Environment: real
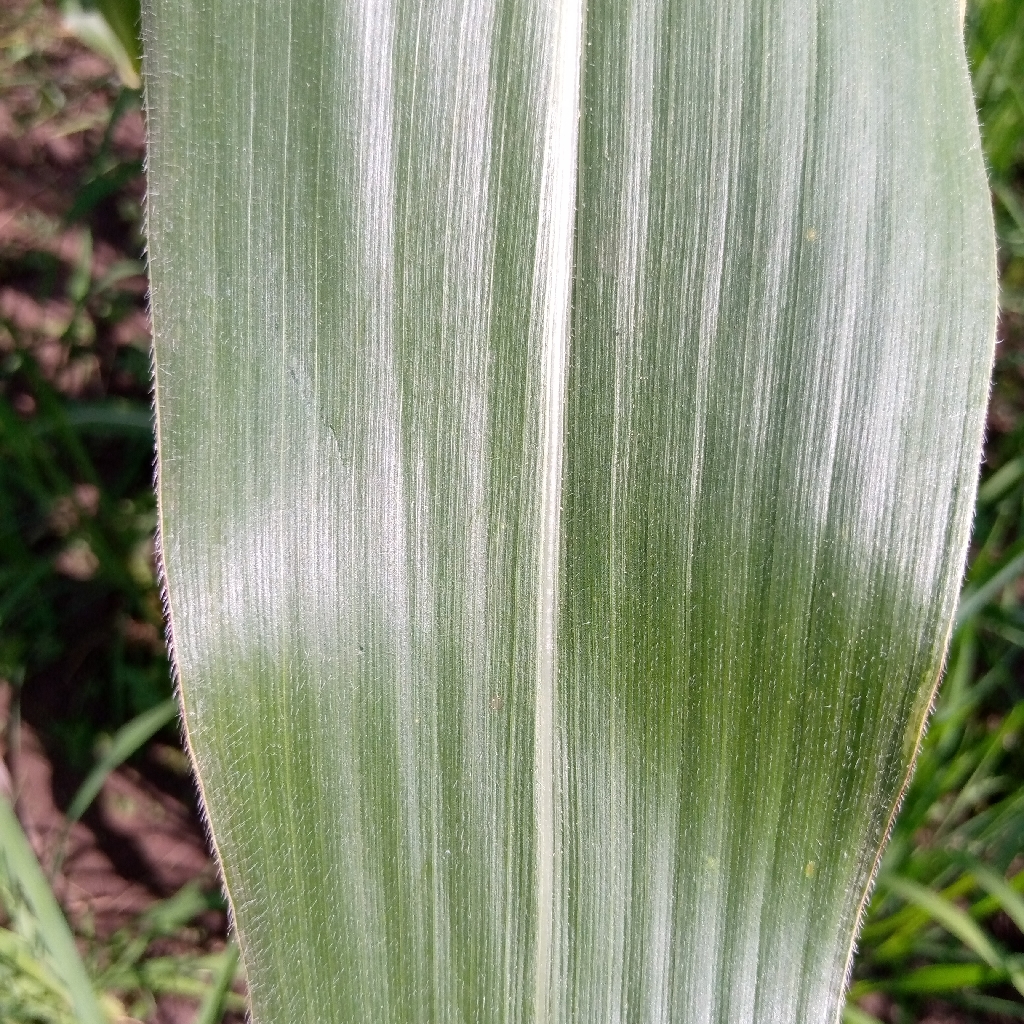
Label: healthy